F-41 (Michigan county highway)

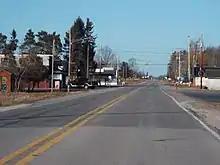
F-41 near the intersection of F-30 in Mikado Township, looking northbound

The second version of M-171 that ran between Oscoda and Caledonia Township in Alcona County was assumed into the state trunkline system in 1936. This was another former segment of US 23. Expansion of the Oscoda Army Air Field (later Wurtsmith Air Force Base) in the early 1940s shifted M-171 eastward, more closely following the west shore of Van Ettan Lake. Portions of the old route were taken up by the expansion, while the rest became part of present-day Skeel Avenue. A narrow bridge along M-171 was set for replacement in 1958 after it had been left out of a reconstruction project for the highway. M-171 existed along the Oscoda to Caledonia Township route for 24 years before being decommissioned in late 1960 or early 1961. The routing was then assigned County Road F-41 after October 5, 1970, and has retained that designation ever since.